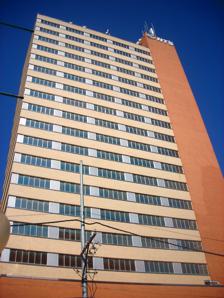
Building: Metro Tower (Lubbock)
Country: United States of America
Year built: 1955
Commercial offices in Lubbock, Texas Metro Tower Metro Tower survived a direct hit from a tornado Former names Great Plains Life Building Alternative names NTS Tower NTS Communications Building Record height Tallest in Lubbock since 1955 [I] Preceded by Bank of America Tower General information Status Completed Type Commercial offices Location 1220 Broadway Street Lubbock , Texas Coordinates 33°35′05″N 101°50′56″W / 33.584794°N 101.848836°W / 33.584794; -101.848836 Construction started 1954 Completed 1955 Owner NTS Communications Height Roof 274 ft (84 m) Technical details Floor count 20 Floor area 111,000 sq ft (10,310 m 2 ) Lifts/elevators 4 (originally installed by Westinghouse ; Modernized in 2014 by Schindler The Metro Tower , also known as the NTS Tower , is an office high-rise building located in Lubbock, Texas . Completed in 1955, it is the tallest building in Lubbock at 274 feet (84 meters). The 20-story building was originally known as the Great Plains Life Building after an insurance company that was its first occupant. It suffered heavy damage in the 1970 Lubbock tornado , and sat vacant and derelict for several years amid talk of possible demolition. After extensive renovation, the building was reopened in 1975 and has been occupied ever since. It is the second tallest known building to have survived a direct hit by an F5 tornado. The tallest is the ALICO building in Waco, which is two stories taller. However, after the tornado, the Lubbock fire department closed some floors due to the worsening condition of the building. In mid 2019, it was stated that MRE Capital would renovate the building. The renovation will include facelift and full restoration of the building. It would also add 89 residential units. The company would provide US$20 million budget for the revitalization. The building renovation is expected to start in late 2019, and be finished by the end of 2021. The building was listed on the National Register of Historic Places in 2021. References